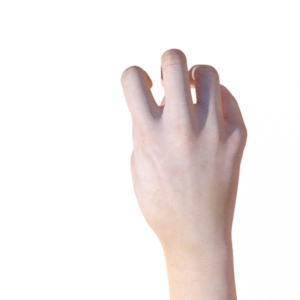
Label: rock